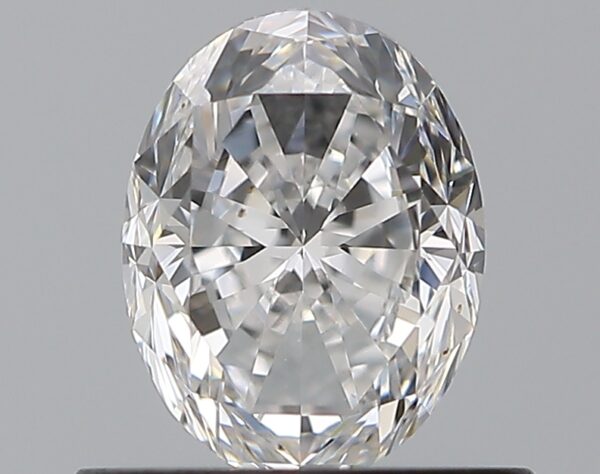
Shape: oval
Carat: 0.72
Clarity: VVS2
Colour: D
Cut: FG
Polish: EX
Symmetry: EX
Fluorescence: F
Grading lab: GIA
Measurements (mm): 6.11 x 4.69 x 3.35